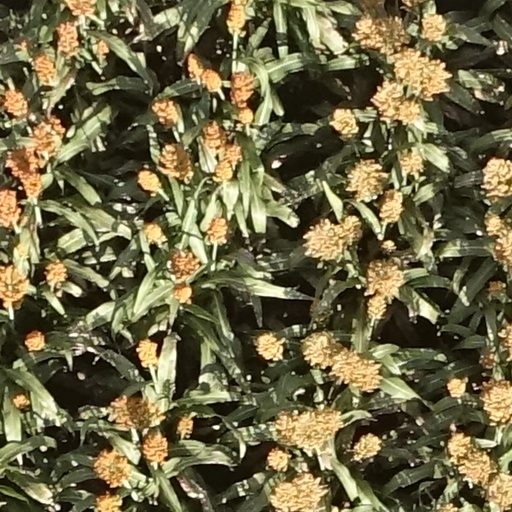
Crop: sorghum